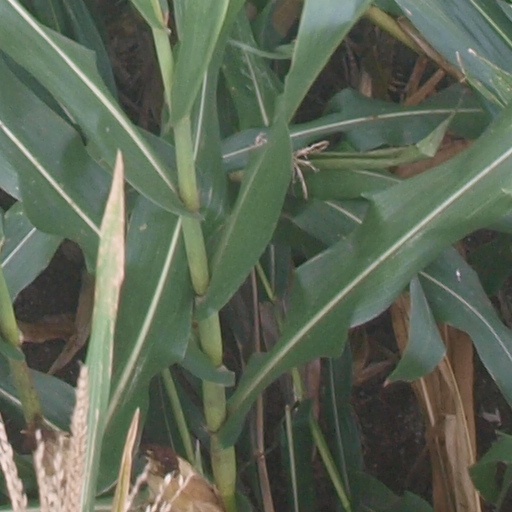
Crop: maize; corn